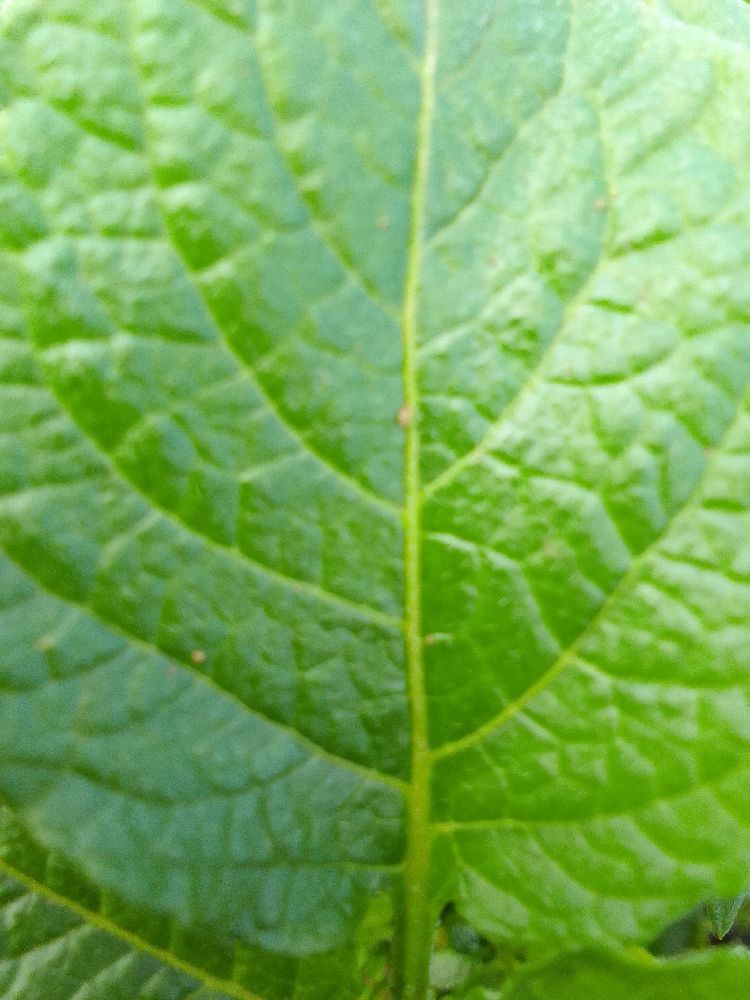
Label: Healthy